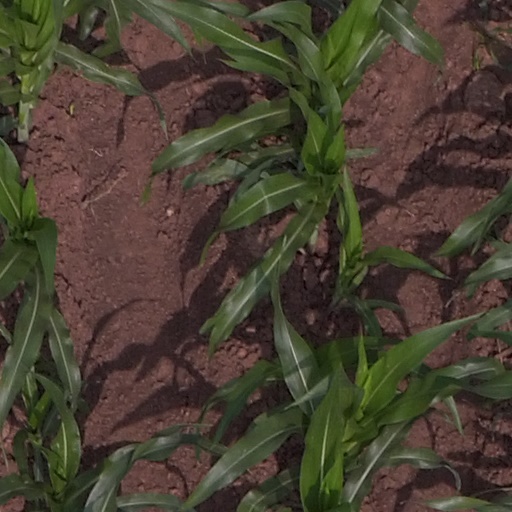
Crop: maize; corn